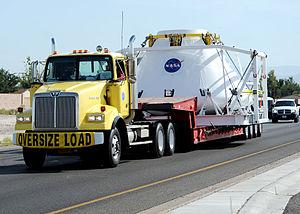
Un poids lourd est un véhicule routier de plus de 3,5 tonnes de poids total autorisé en charge affecté soit au transport de marchandises et d'animaux, soit au transport de personnes.
Un camion est un véhicule automobile destiné au transport routier de marchandises. Anciennement, cela a été un véhicule à bras tiré par des hommes ou des bêtes.